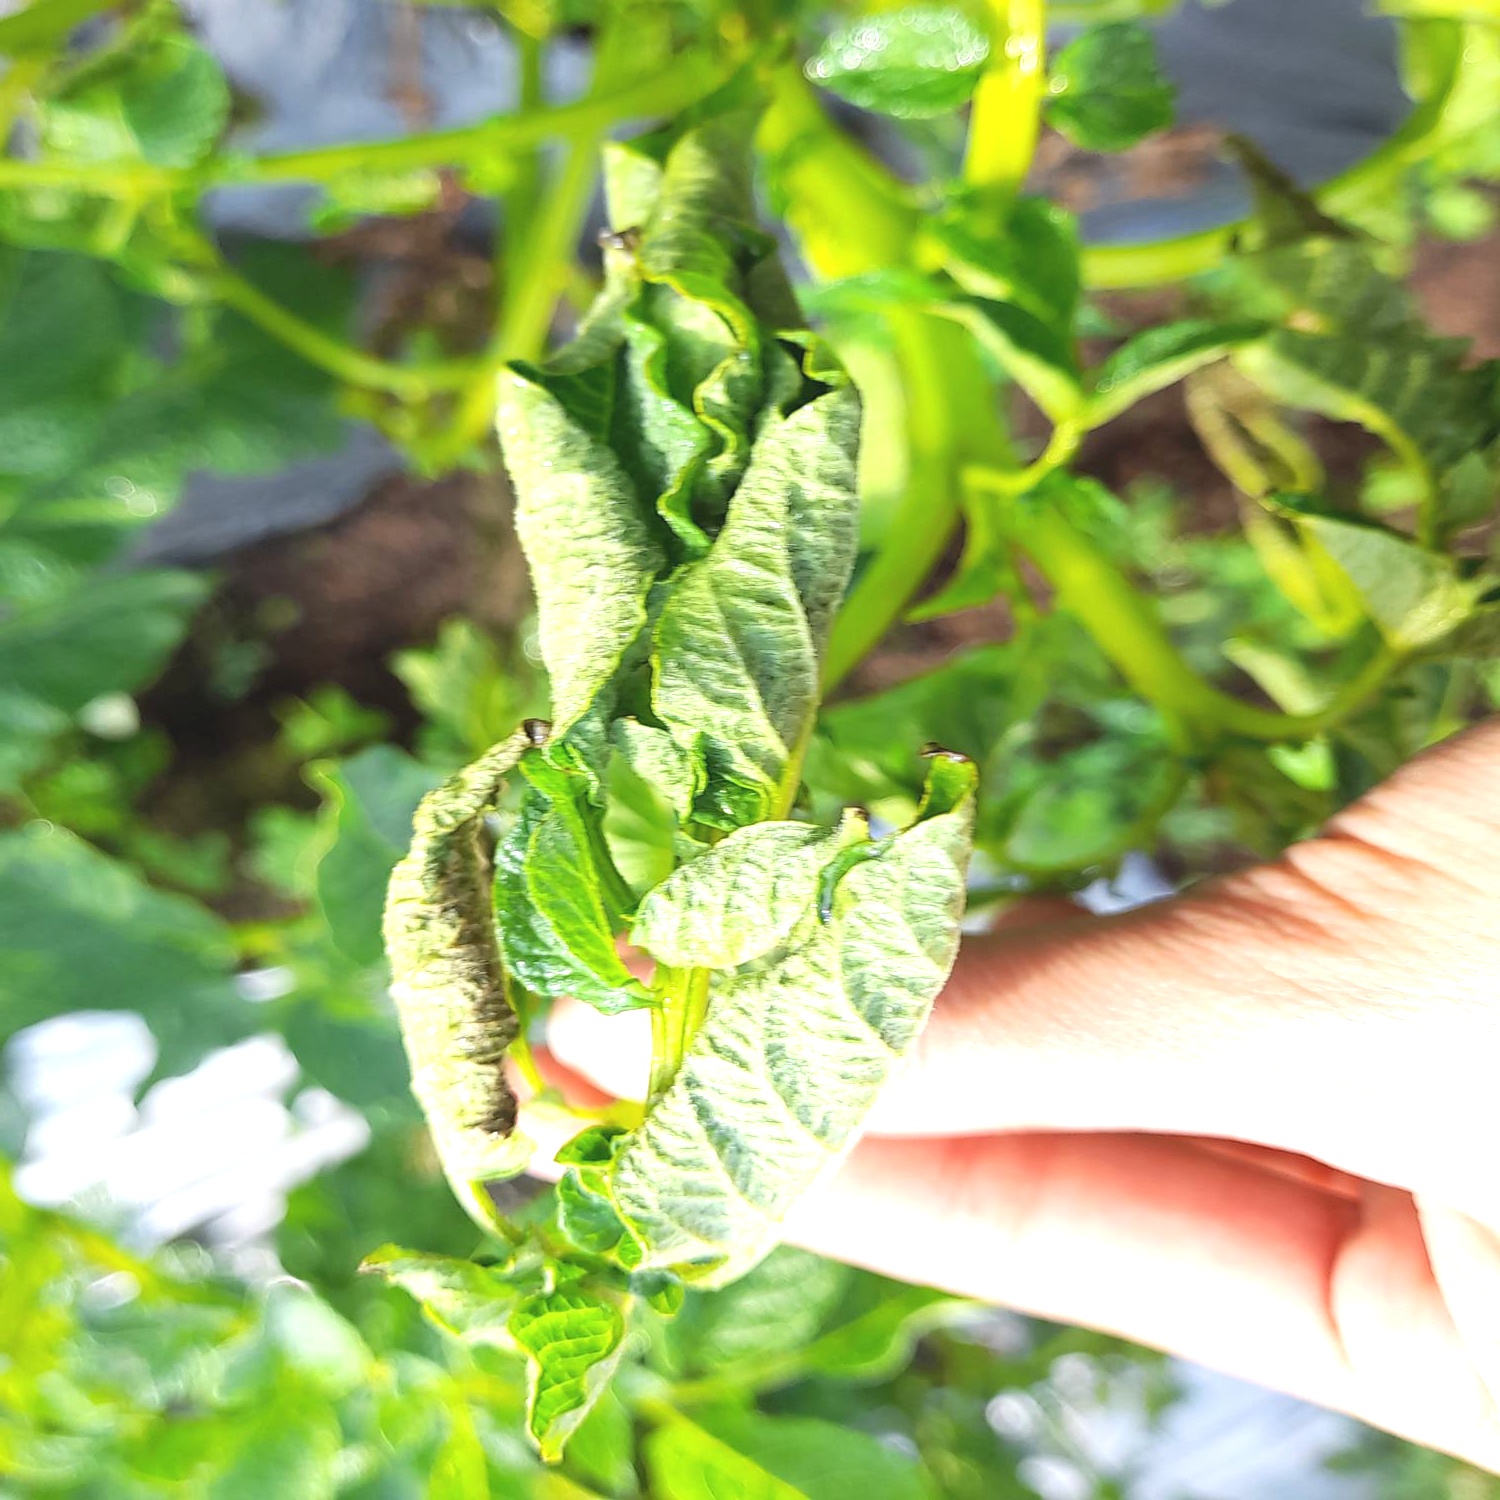
Etiqueta: Pudricion_Parda